José María Arizmendiarrieta

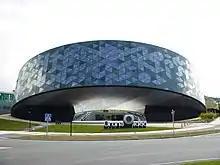
Technology center of the cooperative.

Arizmendiarrieta led his collaborators by example. His training curriculum vitae, written by himself, shows his dedication to his studies: "Philosophy and Theology" at the seminary of Vitoria, "Ethical-Social" at the University of Comillas, enrolled in special intensive courses. And "Economics" in intensive courses at the Social School of Vitoria, from 1948 to 1952.